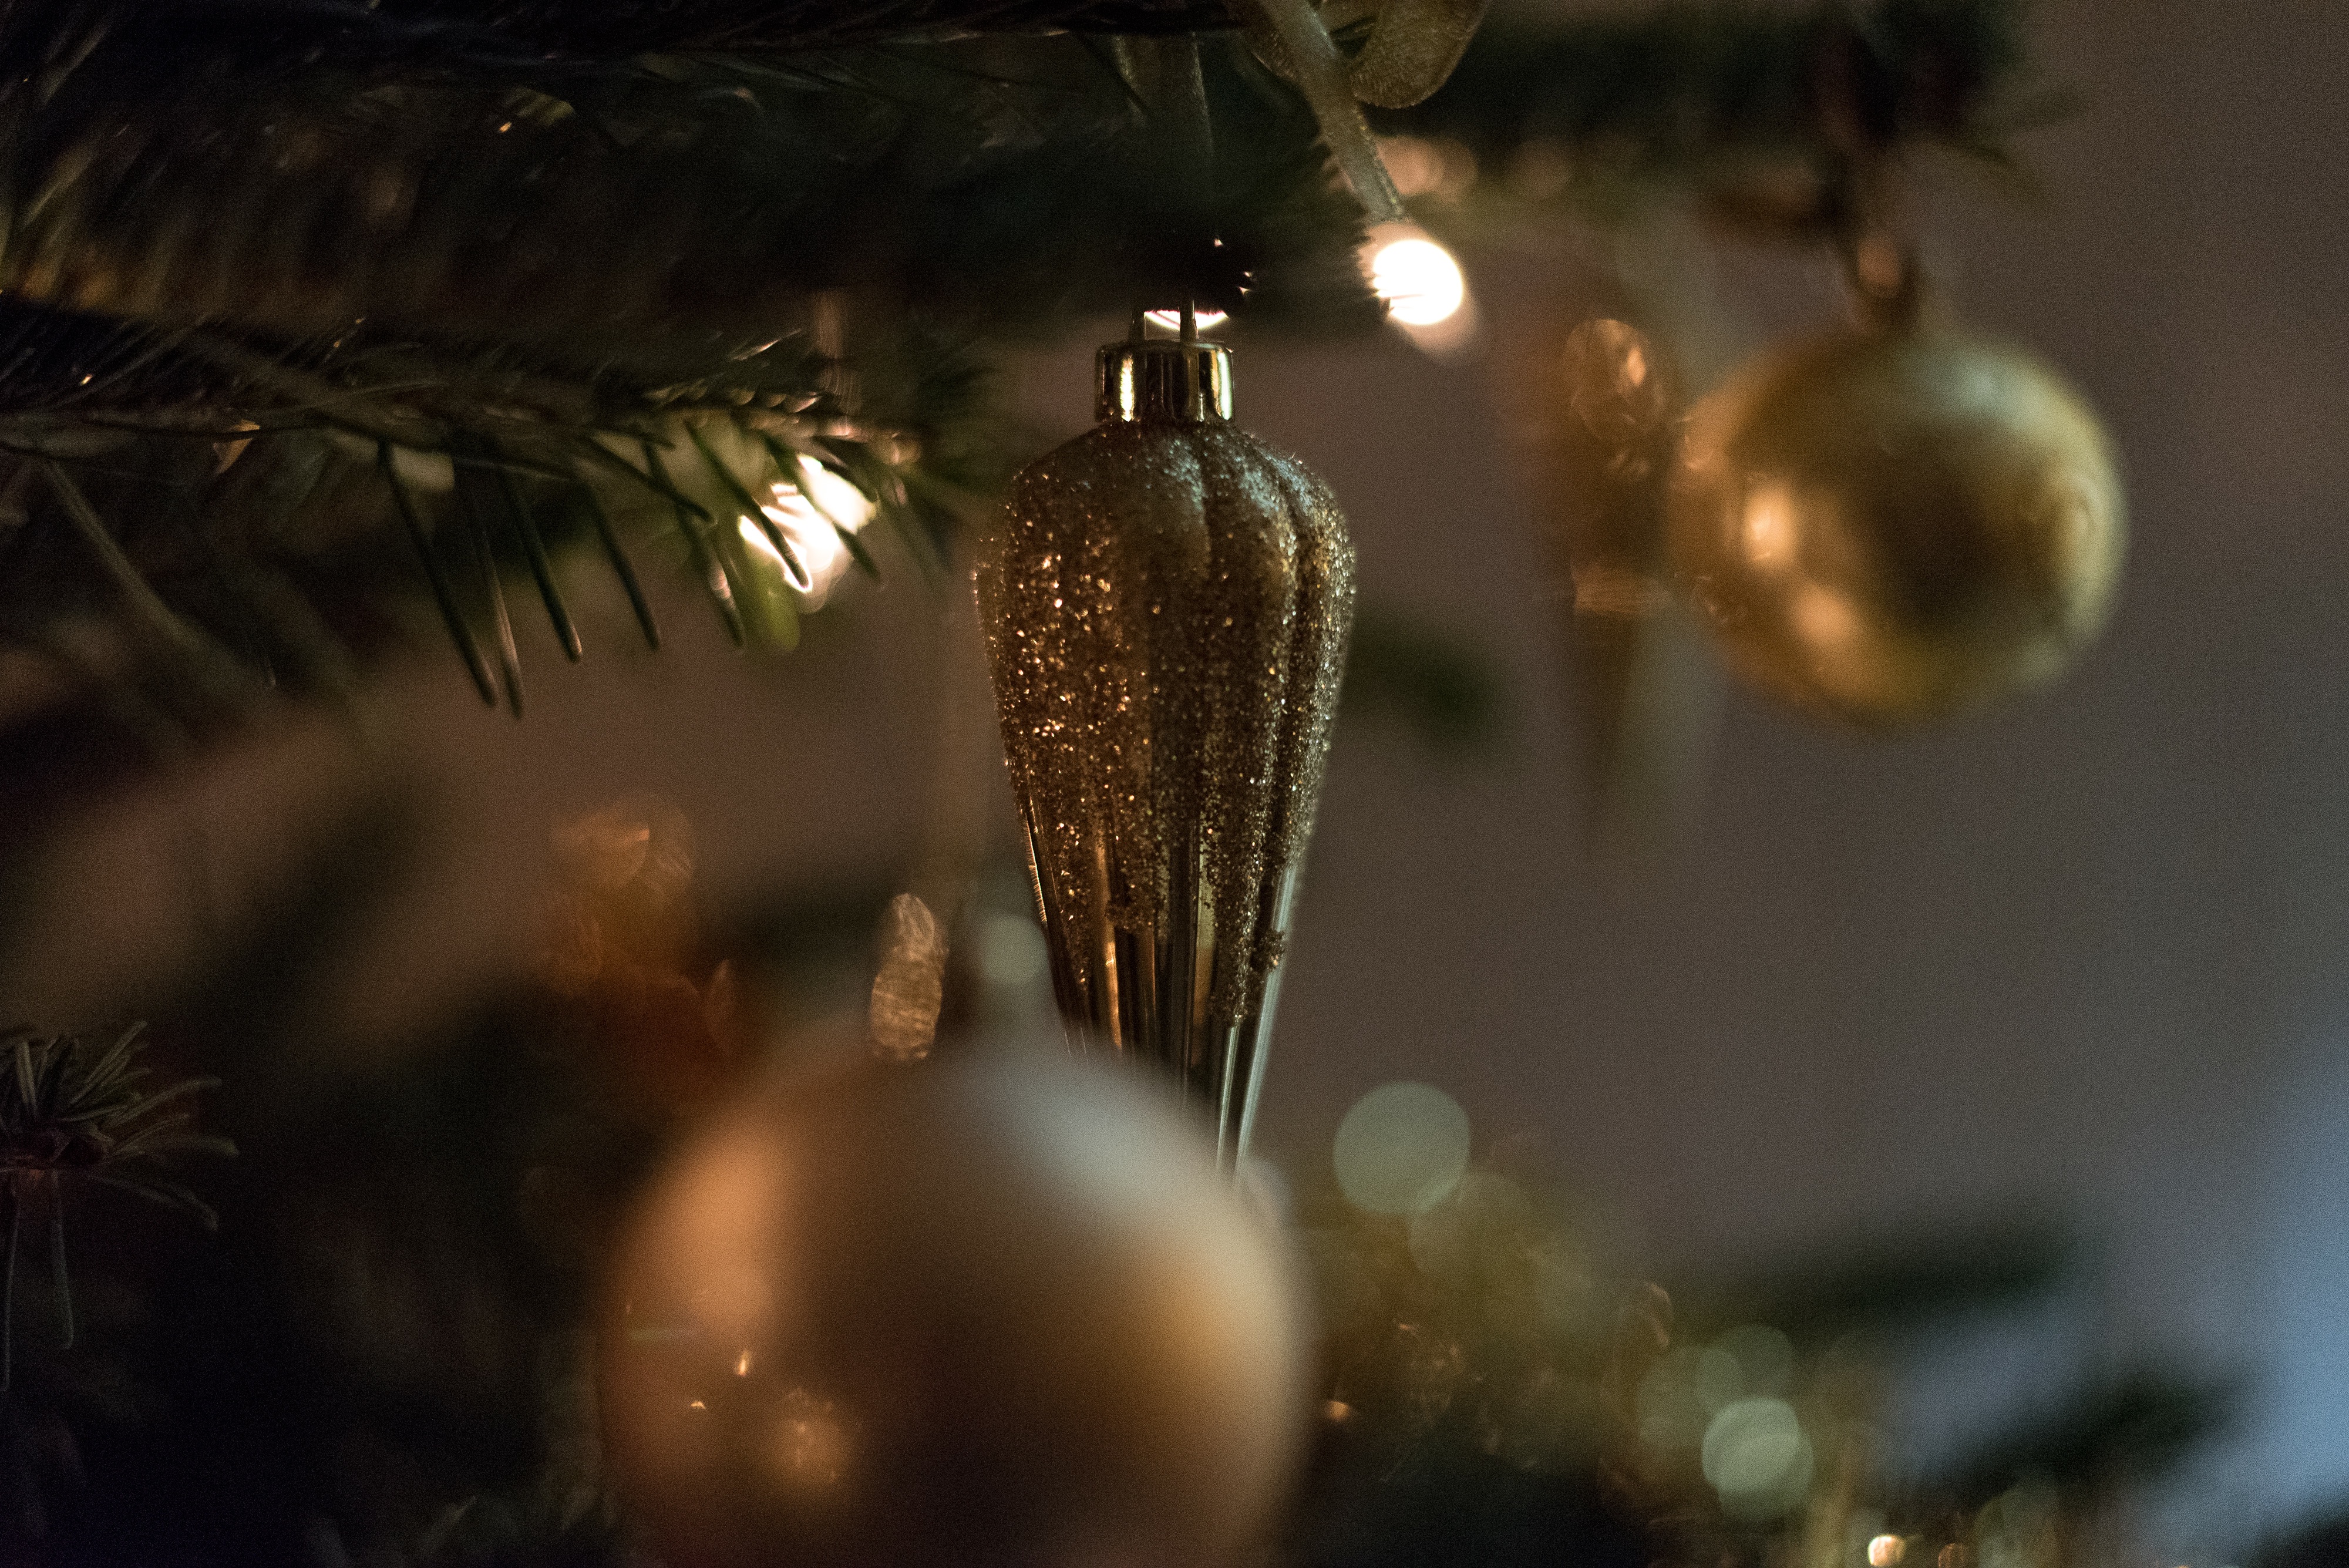
tree, branch, light, night, photography, sunlight, leaf, flower, reflection, autumn, darkness, christmas, lighting, christmas tree, close up, christmas decoration, macro photography, woody plant